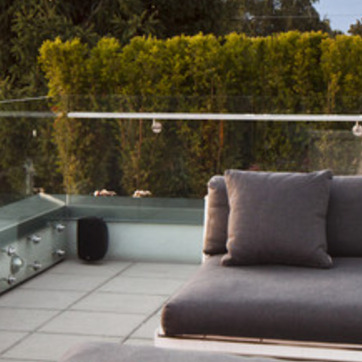
Material: glass